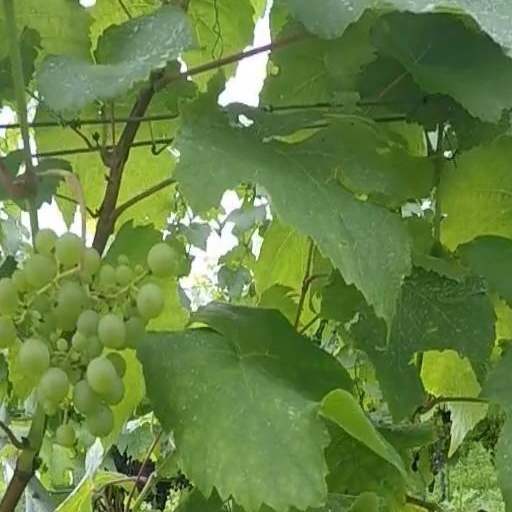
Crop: grape